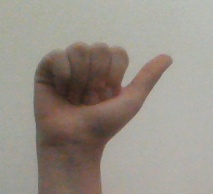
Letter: dhad